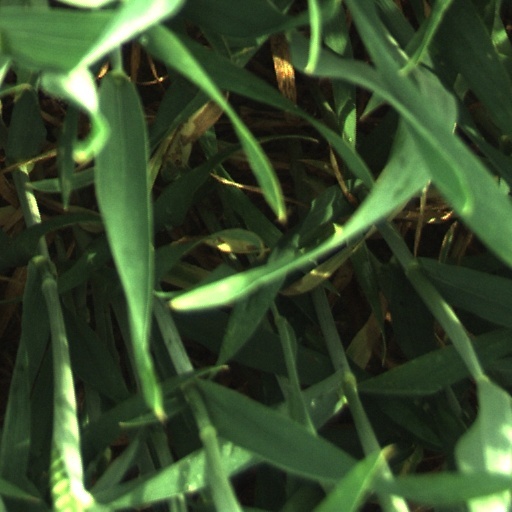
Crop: wheat